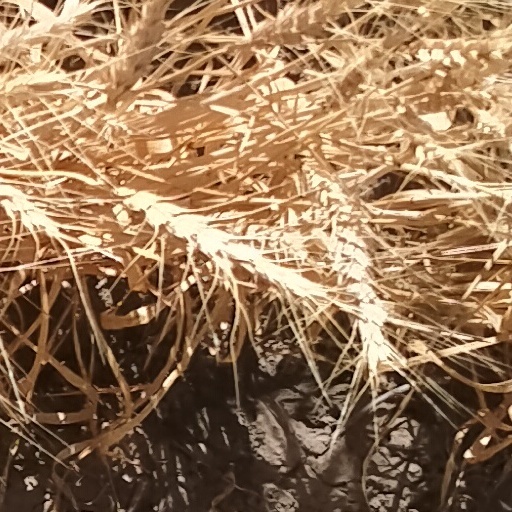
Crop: wheat